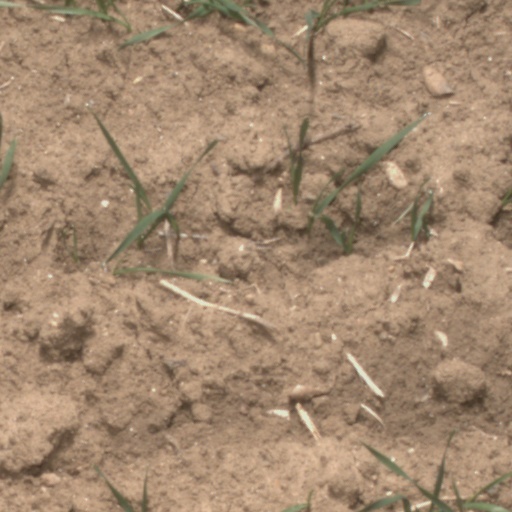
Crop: wheat